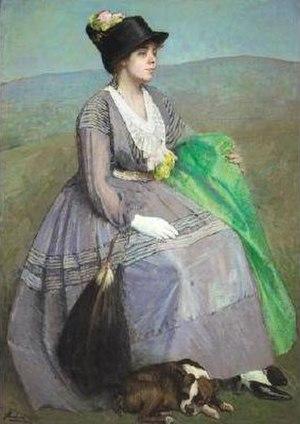
Matteo Sandonà, né le 15 avril 1883 à Schio en Italie et mort en 1964, est un peintre.